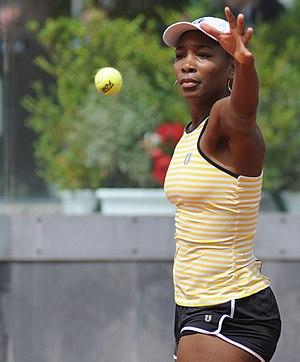
Venus Ebony Starr Williams, née le 17 juin 1980 à Lynwood, est une joueuse de tennis américaine, professionnelle sur le circuit WTA depuis 1994. Elle est la sœur aînée de Serena Williams.